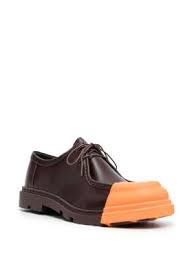
Label: Boat